Martin Heidegger

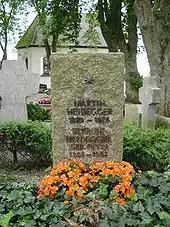
Heidegger's grave in Meßkirch

Heidegger died on 26 May 1976 in Freiburg. A few months before his death, he met with Bernhard Welte, a Catholic priest, Freiburg University professor and earlier correspondent. The exact nature of their conversation is not known, but what is known is that it included talk of Heidegger's relationship to the Catholic Church and subsequent Christian burial at which the priest officiated. Heidegger was buried in the Meßkirch cemetery.